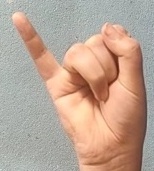
ASL sign: J